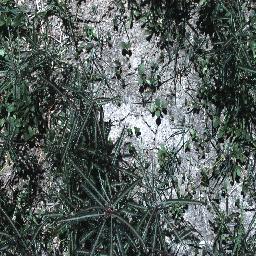
Label: parkinsonia